Bengie Molina

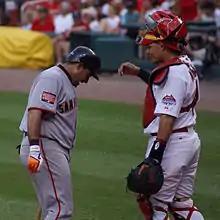
Bengie and Yadier

After the 2006 season, Molina became a free agent and signed a three-year, $16 million deal with the Giants, who needed a replacement at the position as Mike Matheny had to retire due to concussion problems. On May 7, he hit two home runs in the fifth inning of a 9–4 win over the Mets, becoming the first Giant with two home runs in an inning since Willie McCovey in 1977. Molina also had five RBI in the game.